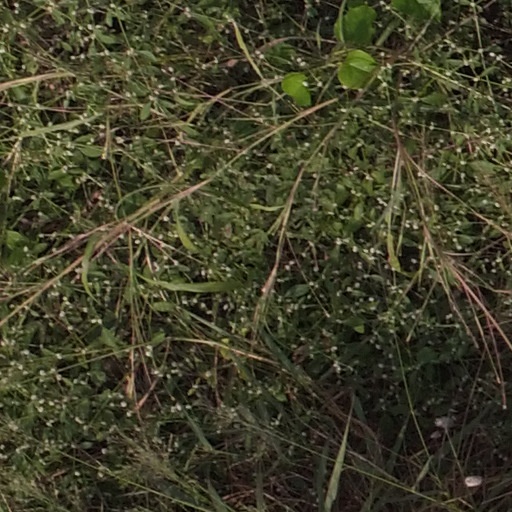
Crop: maize; corn